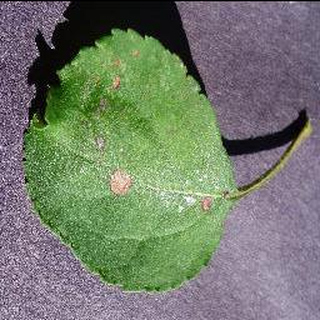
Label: apple_black_rot